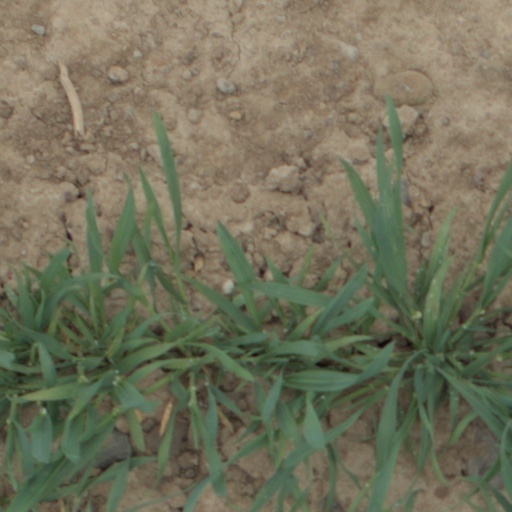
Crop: wheat